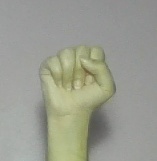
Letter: saad